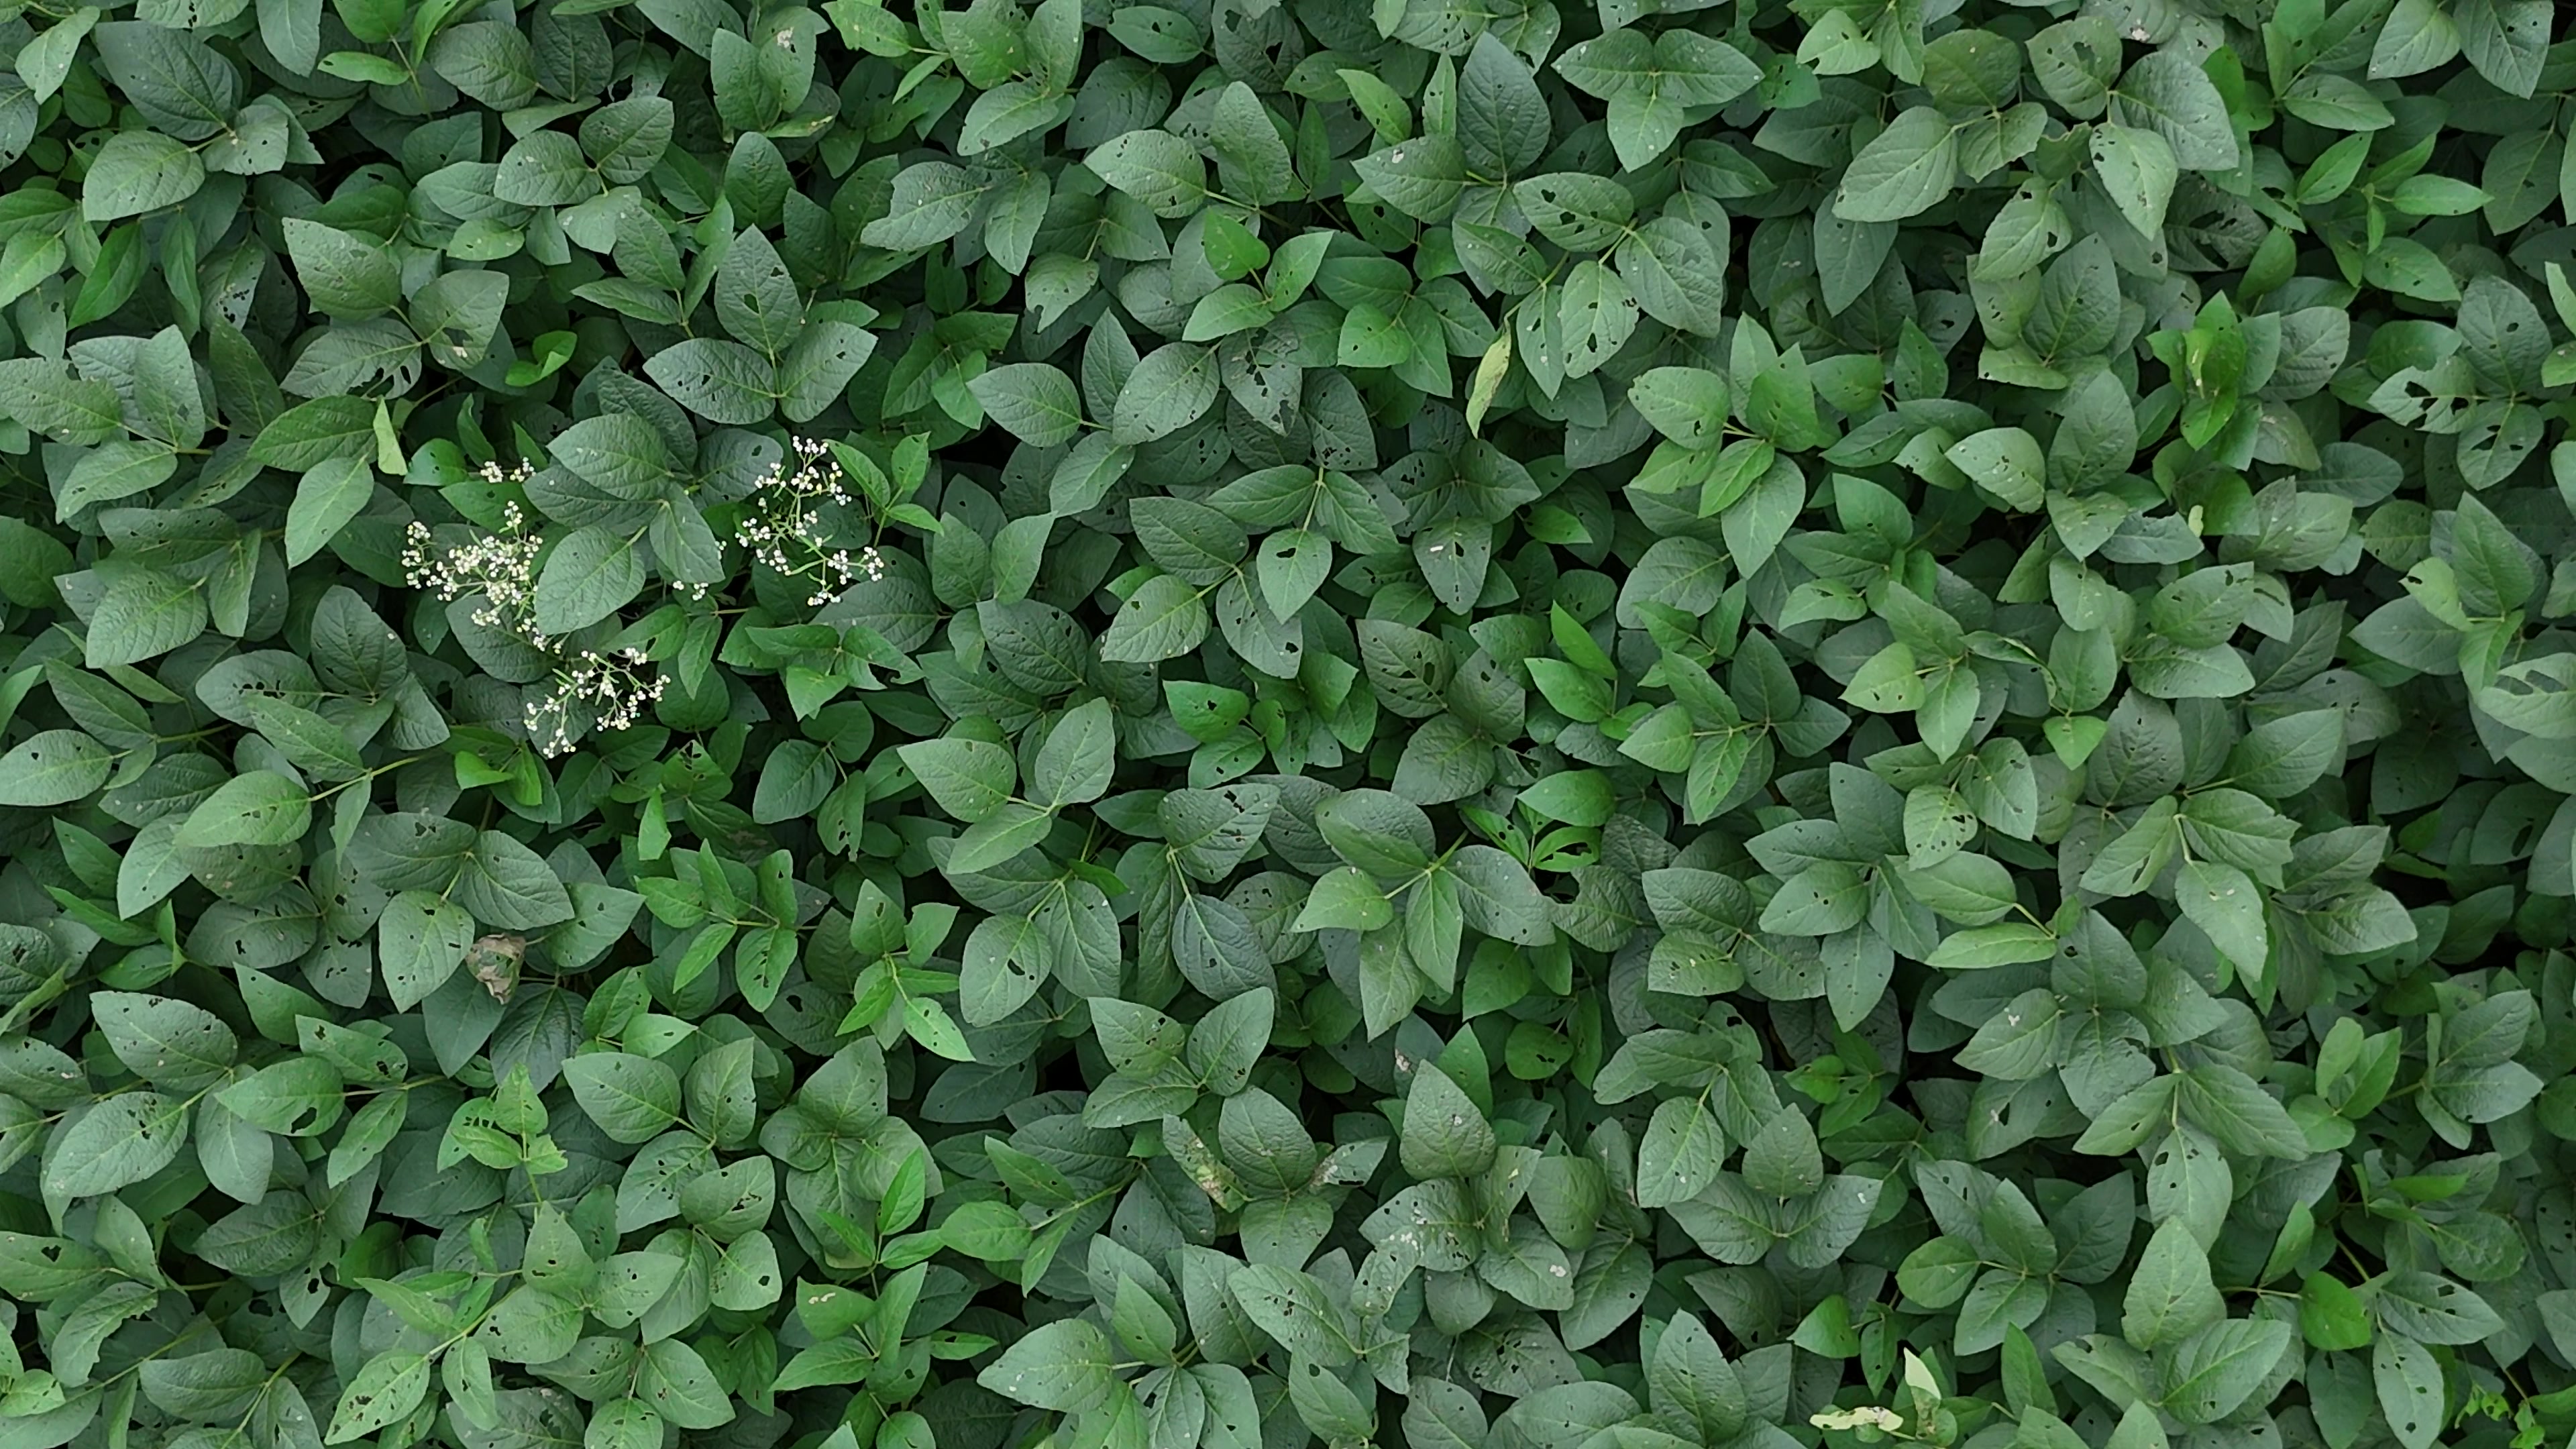
Label: Semilooper_Pest